Describe the emotion expressed in this image:  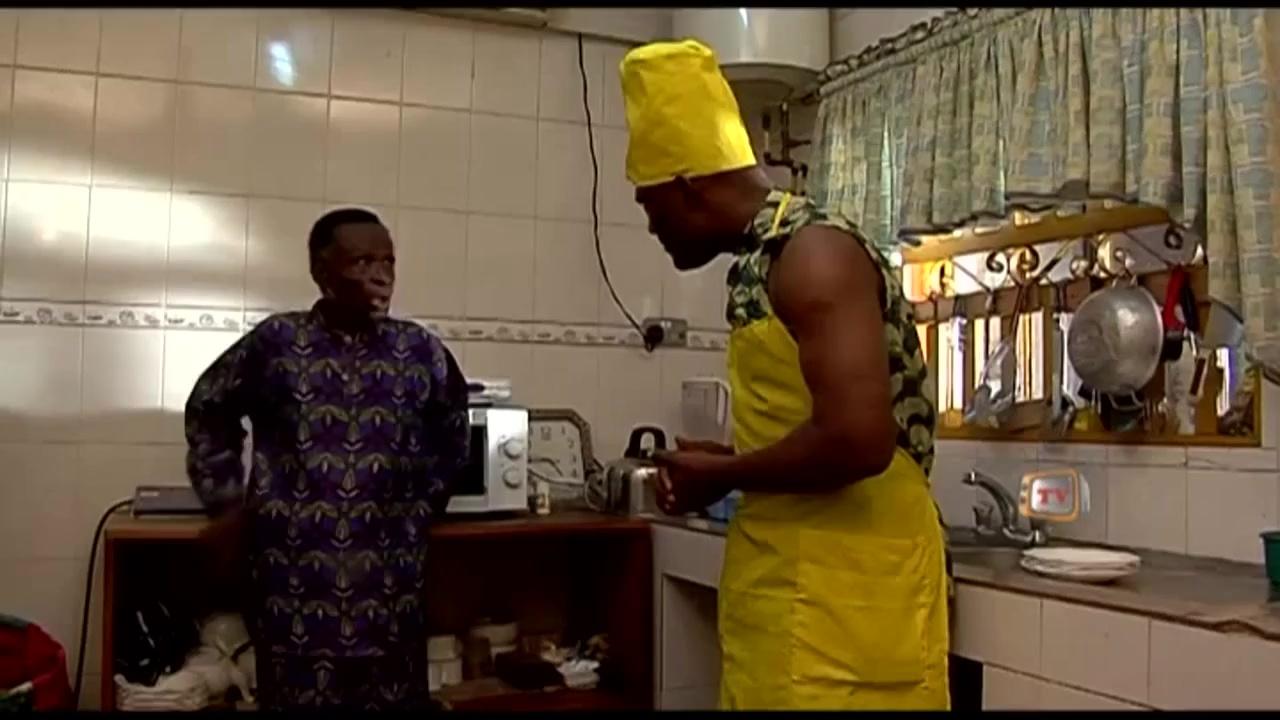
This person displays Pain, valence and arousal with low intensity.